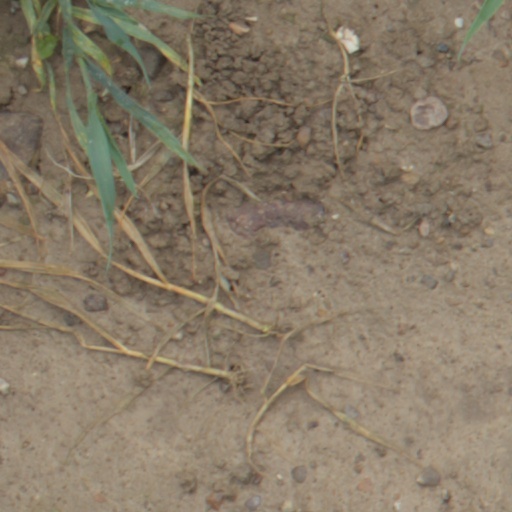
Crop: wheat